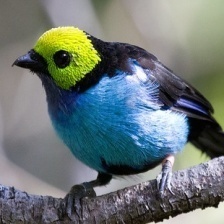
Species: PARADISE TANAGER
Scientific name: TANGARA CHILENSIS